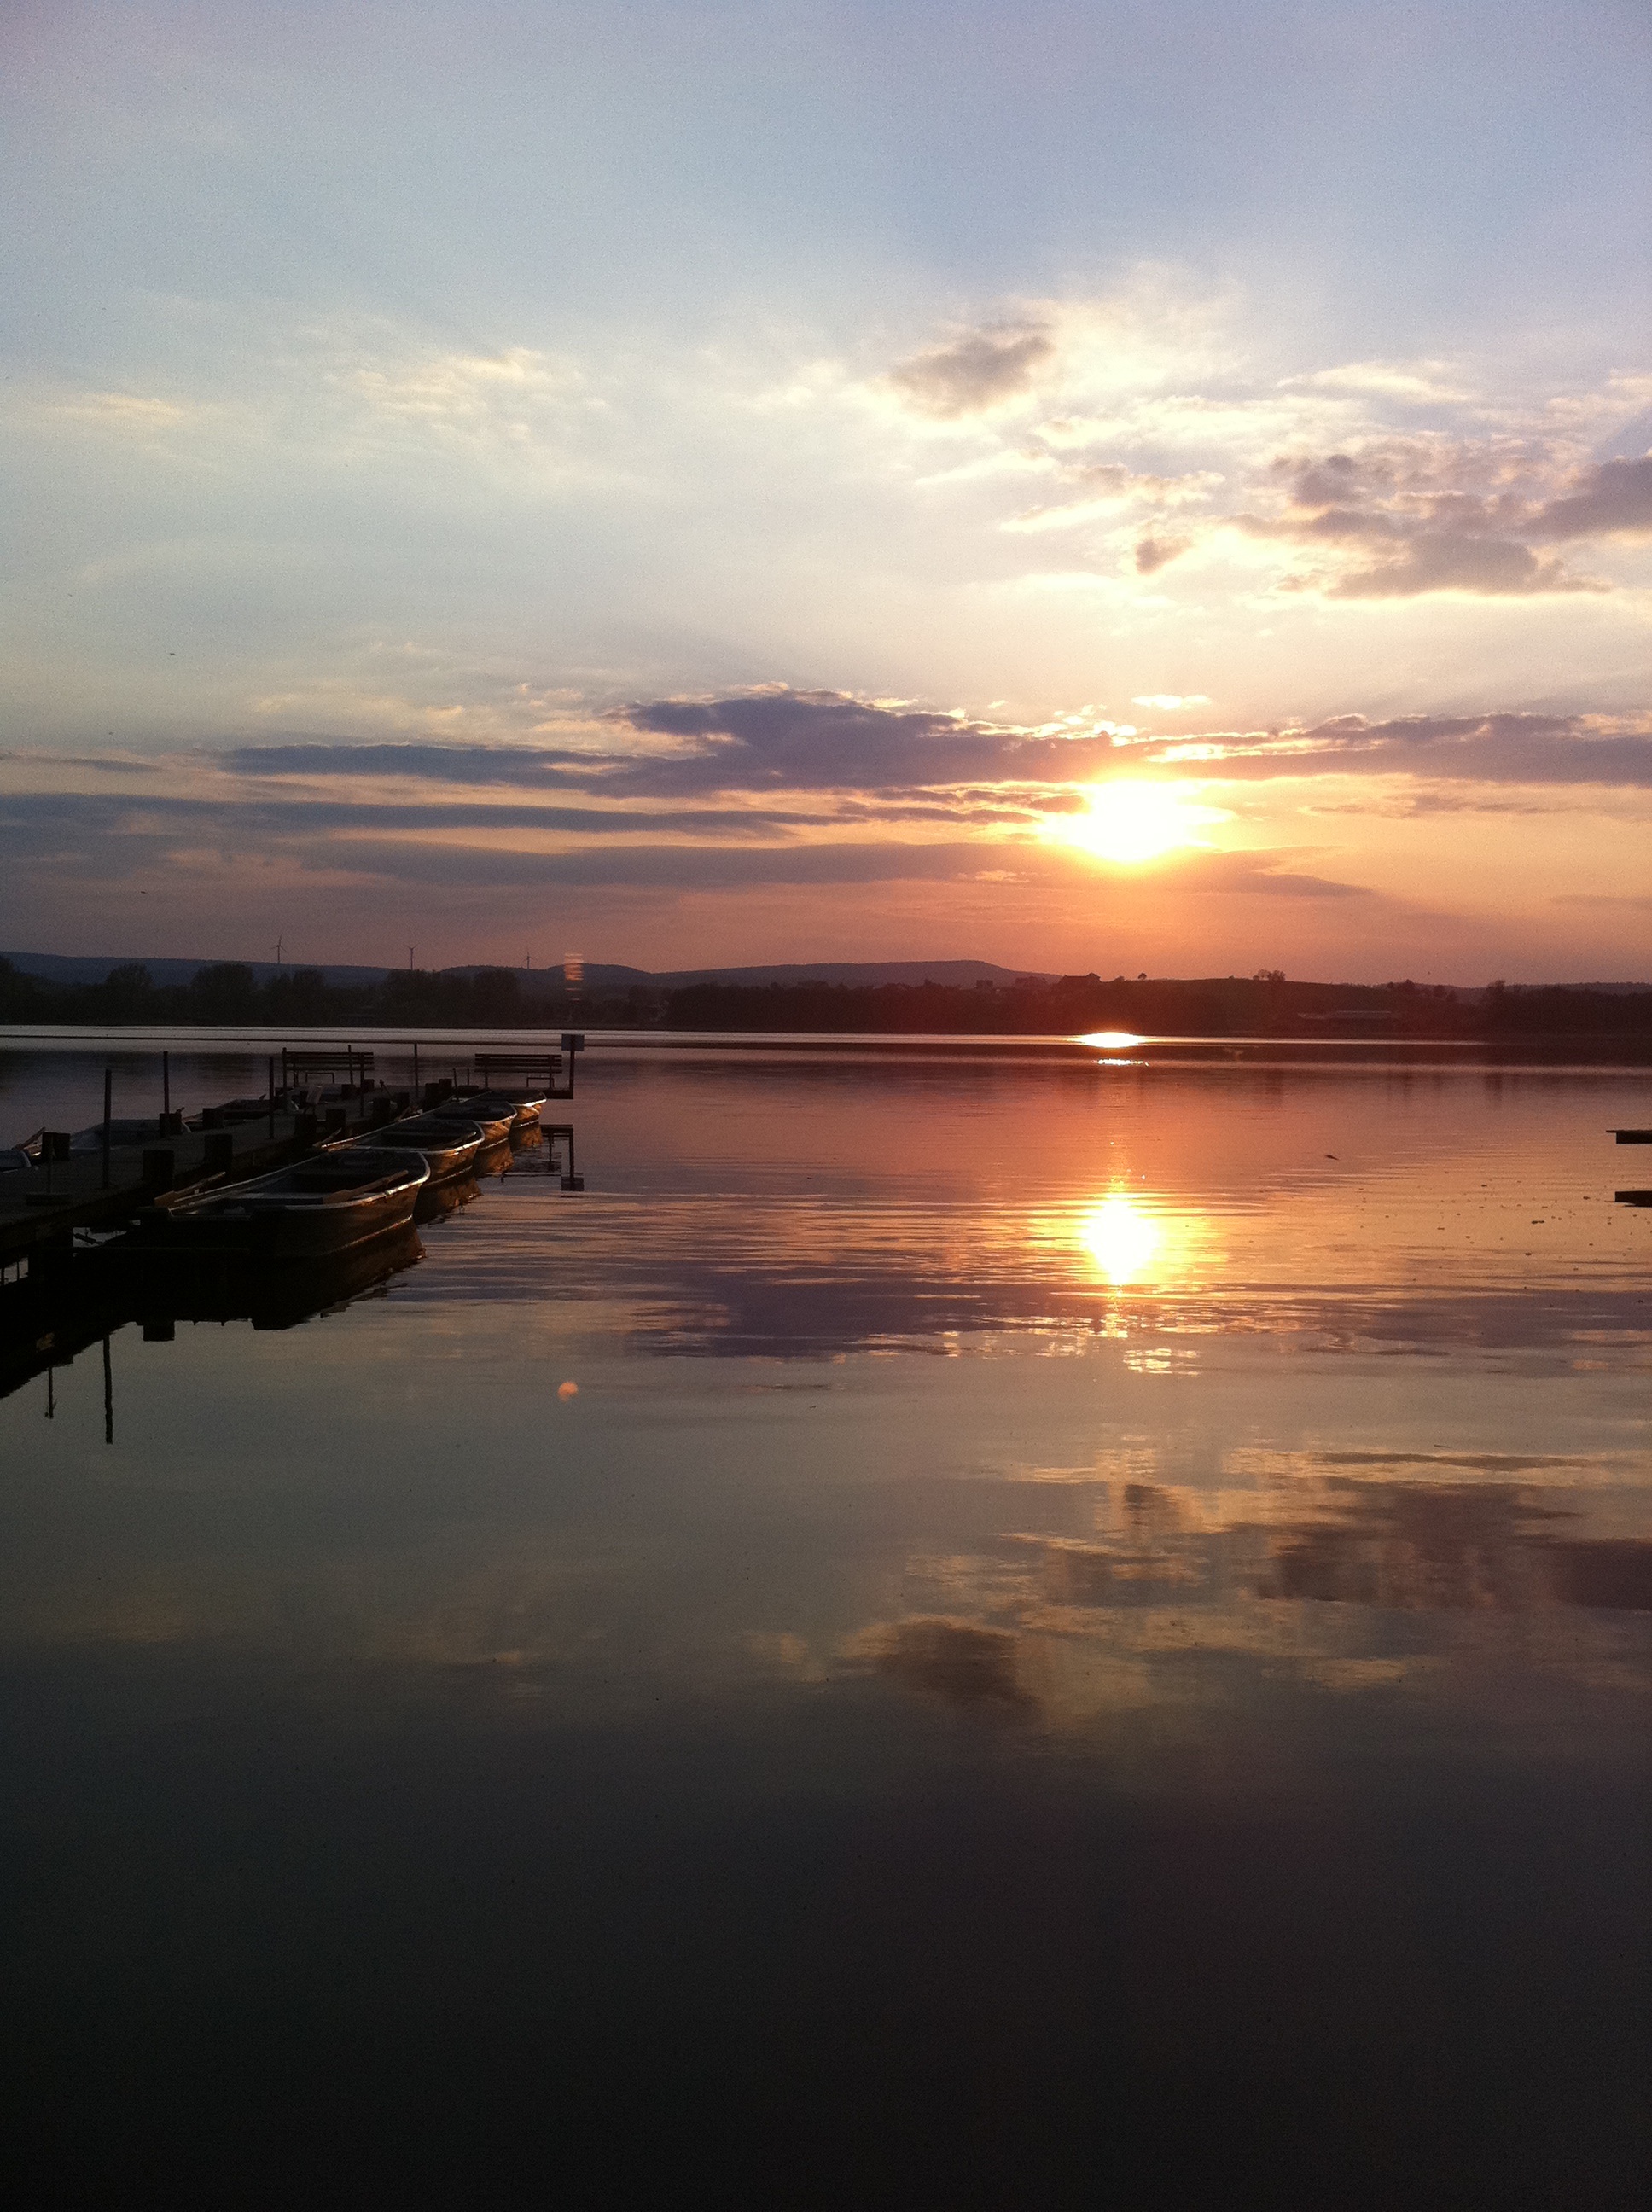
beach, landscape, sea, coast, water, nature, ocean, horizon, cloud, sky, sun, sunrise, sunset, sunlight, morning, lake, dawn, dusk, boot, evening, reflection, romance, clouds, friends, abendstimmung, angler, afterglow, floating plant